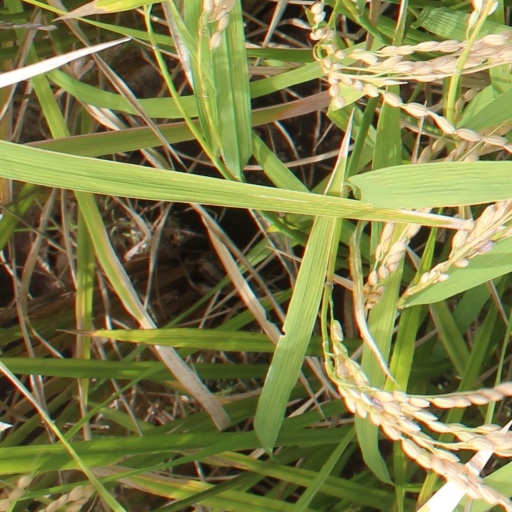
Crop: rice